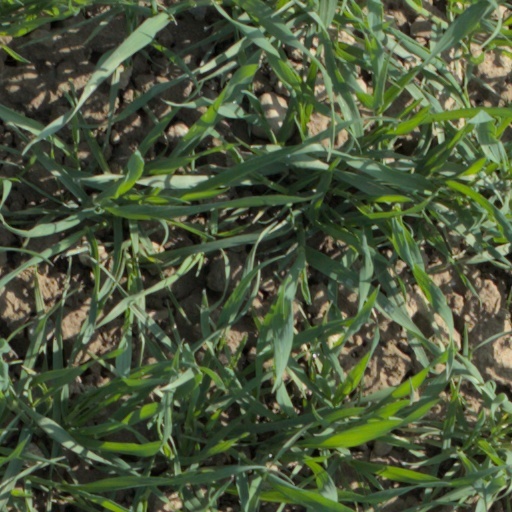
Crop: wheat